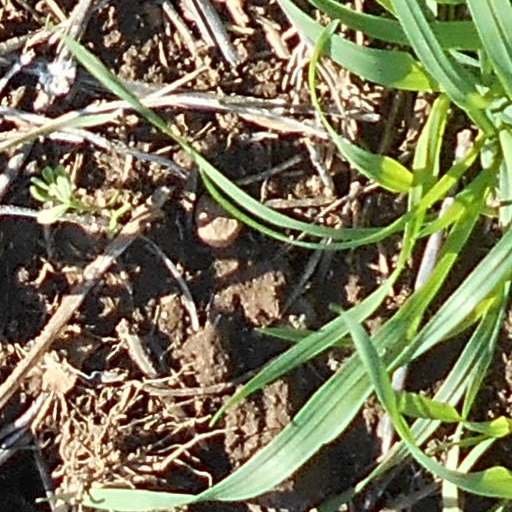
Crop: wheat